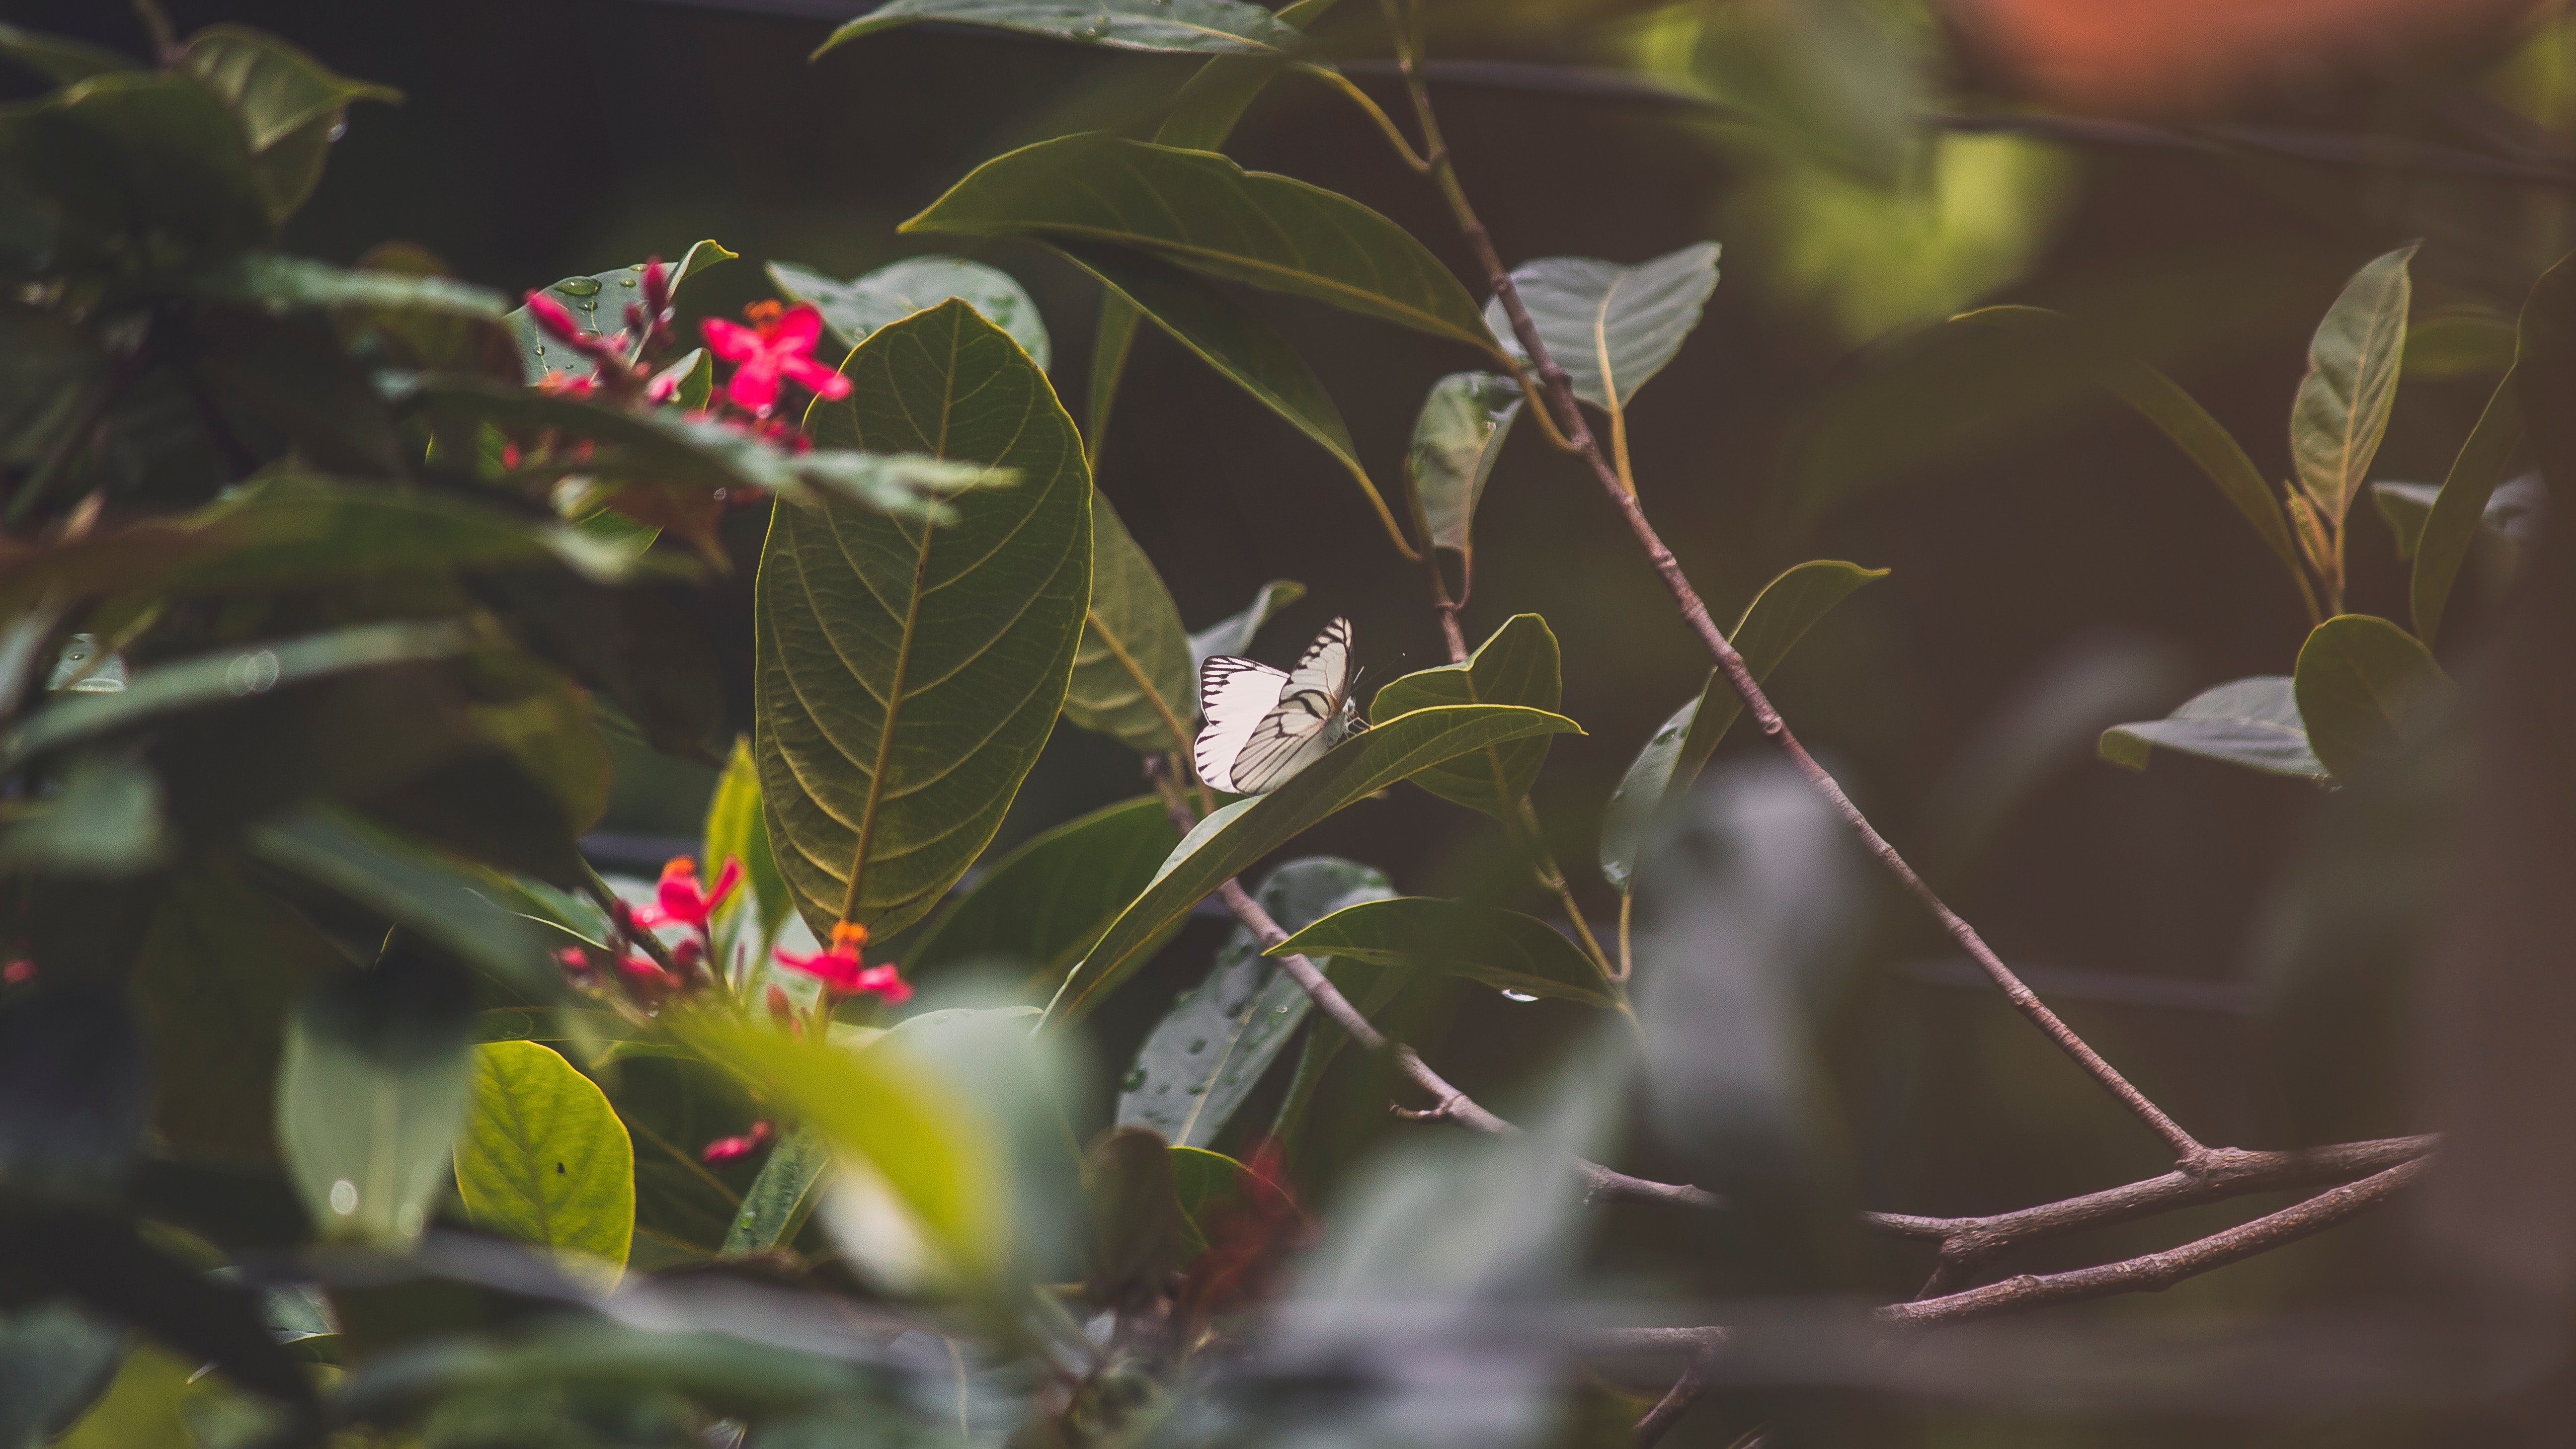
leaf, flower, plant, natural environment, botany, organism, branch, tree, adaptation, plant stem, sunlight, flowering plant, holly, twig, bird